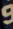
Number: 9